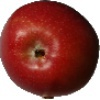
Label: braeburn_apple